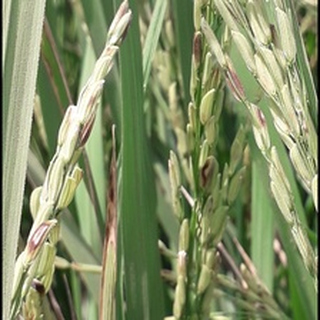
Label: diseased_rice